Roccaraso

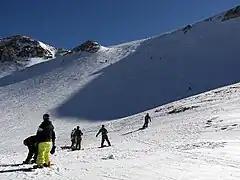
Black Track in Roccaraso (M. Aremogna)

The ski resort of Roccaraso is structured around the Mountains of Roccaraso, subgroup of Mont Greek, the Piano Aremogna and Pizzalto, connected directly to the plants of Rivisondoli-Monte Pratello, the heart of the largest ski area in central and southern Italy, the area of Alto Sangro, including around of downhill slopes and 36 lifts.